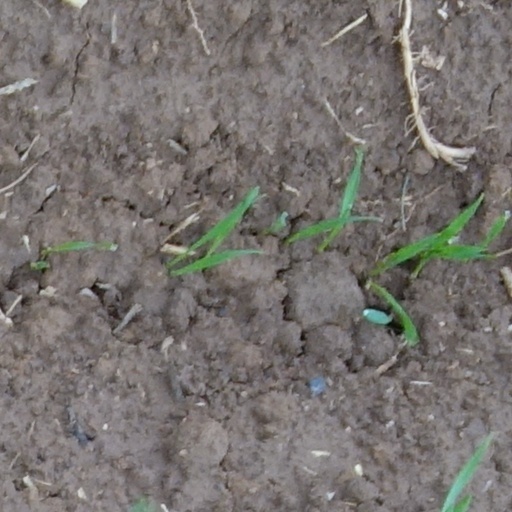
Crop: wheat